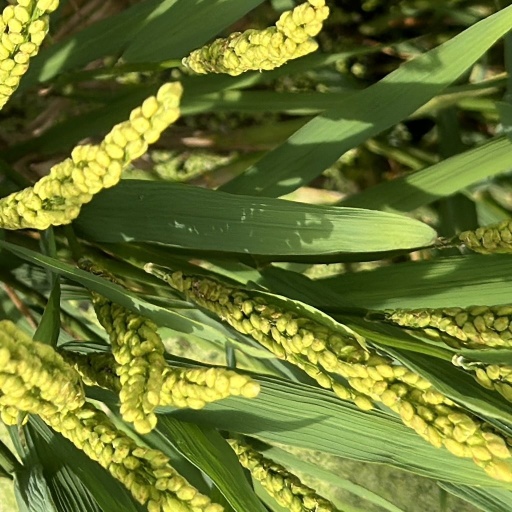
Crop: rice